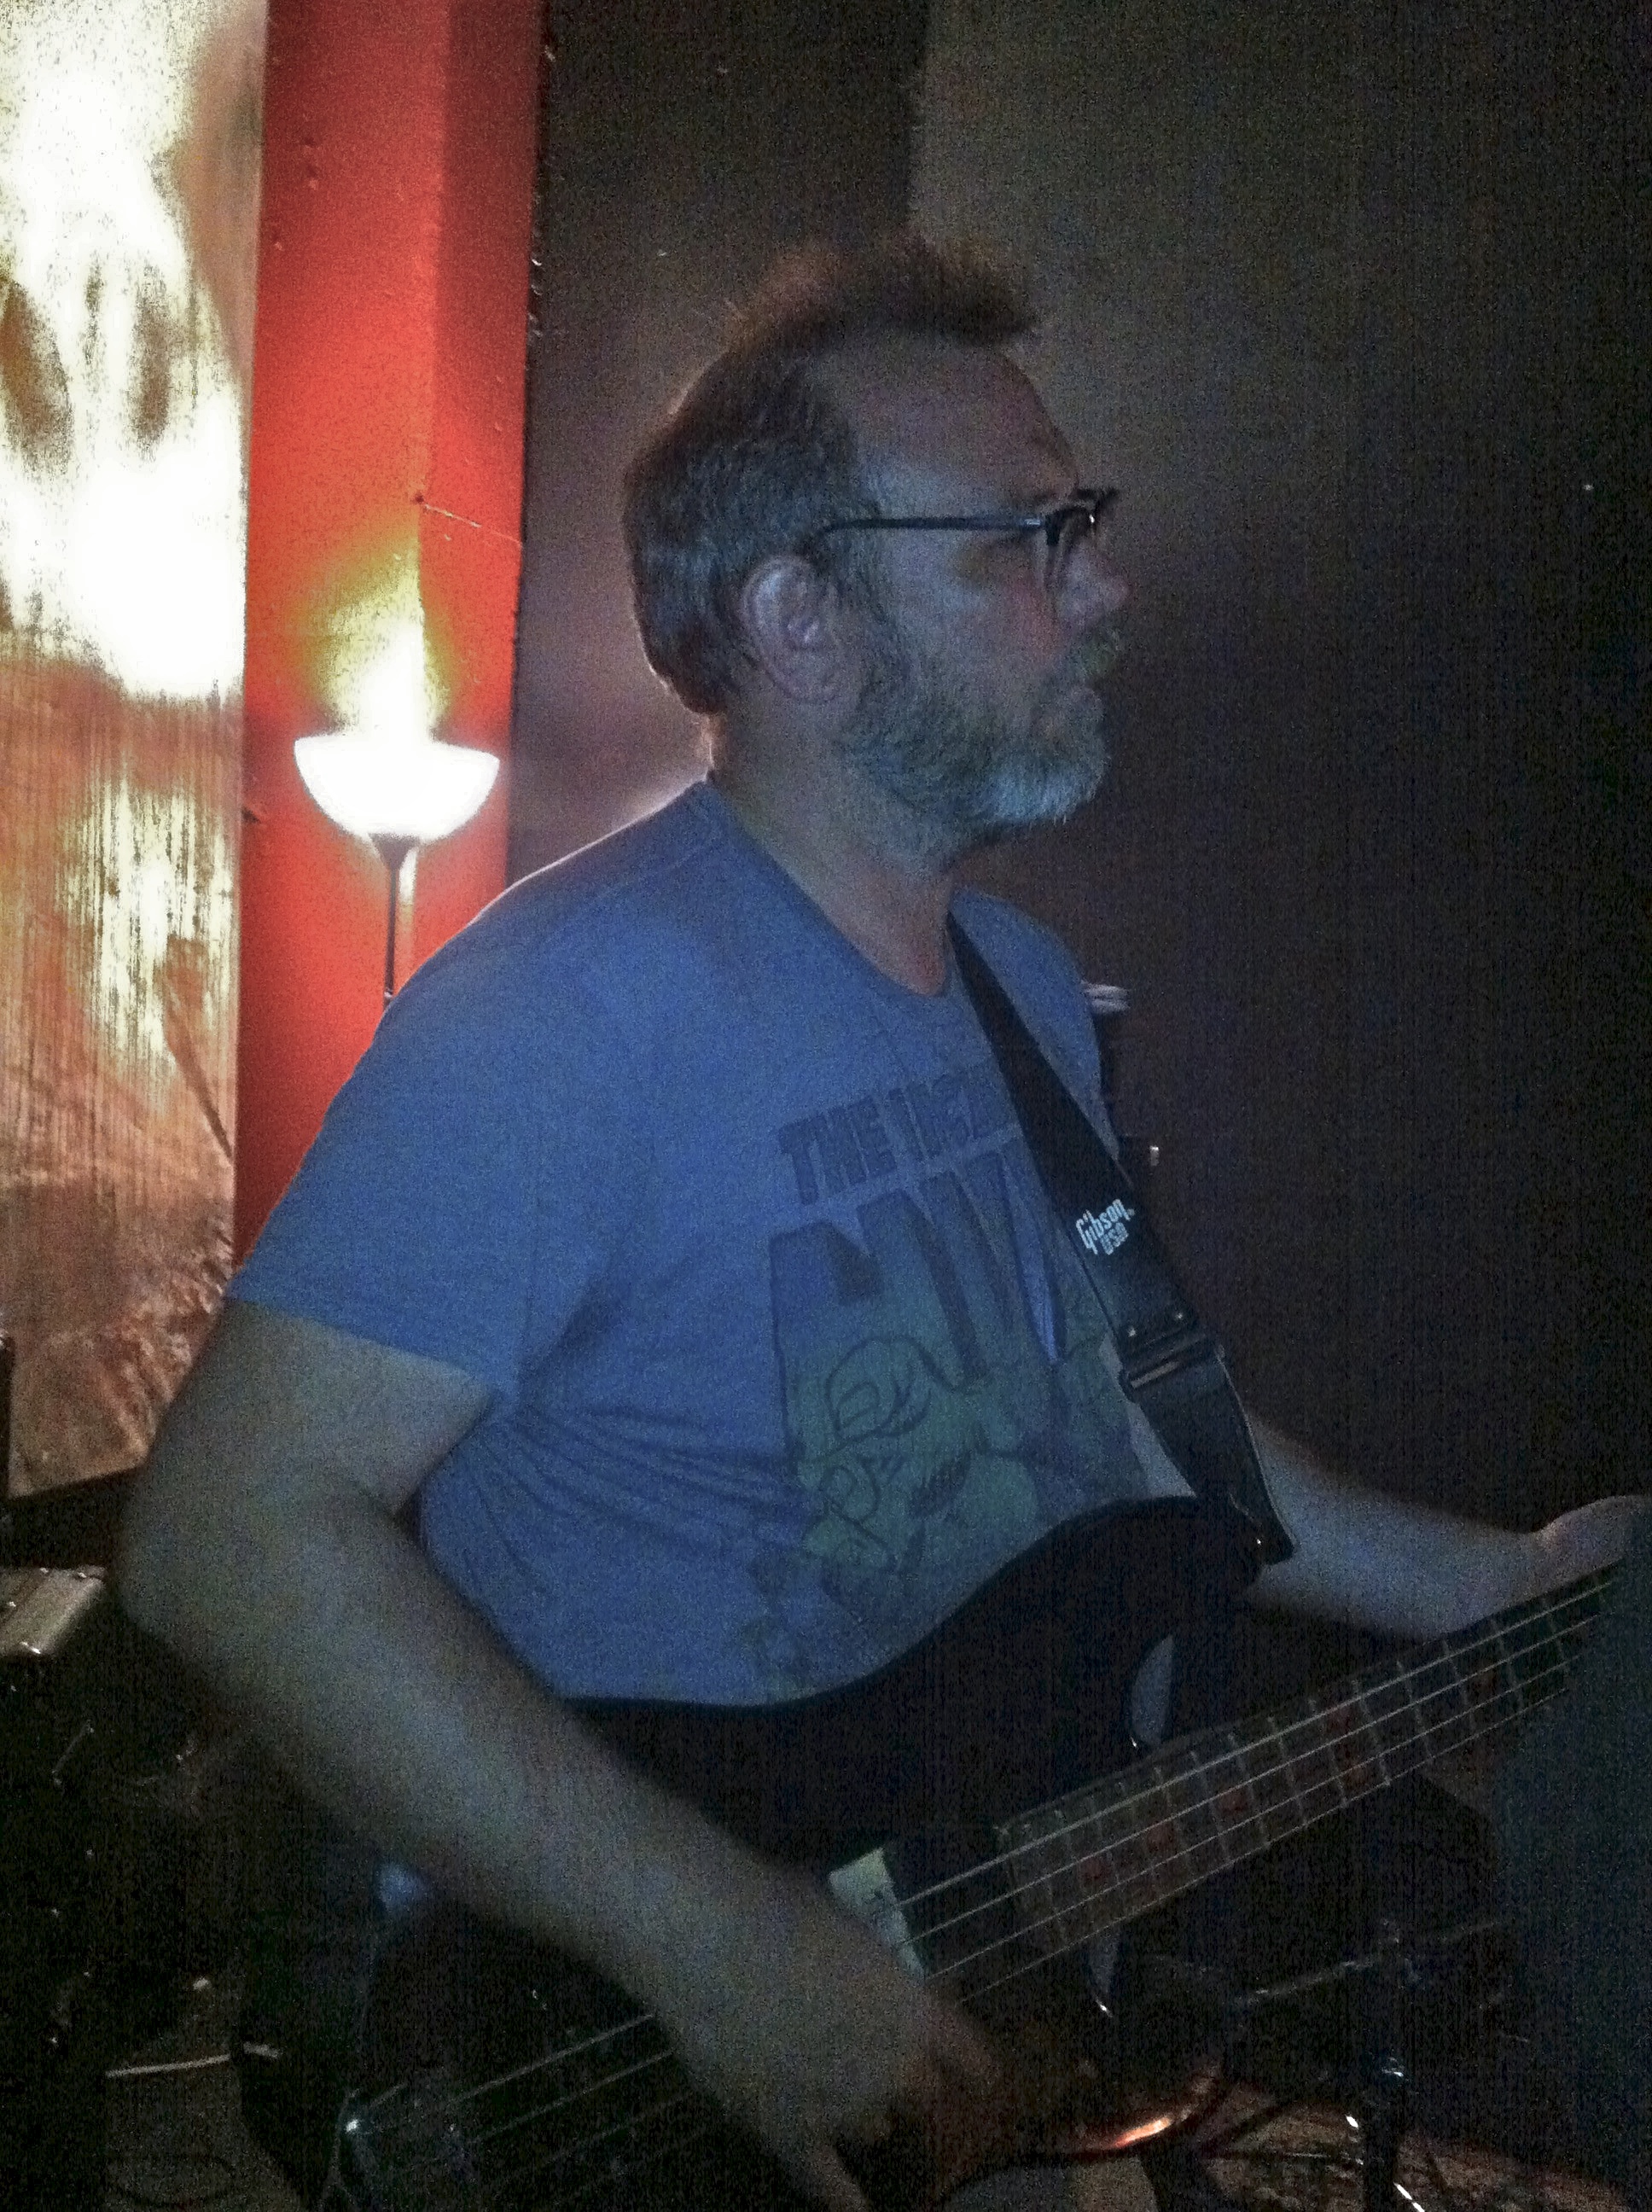
music, guitar, musician, bassist, singing, guitarist